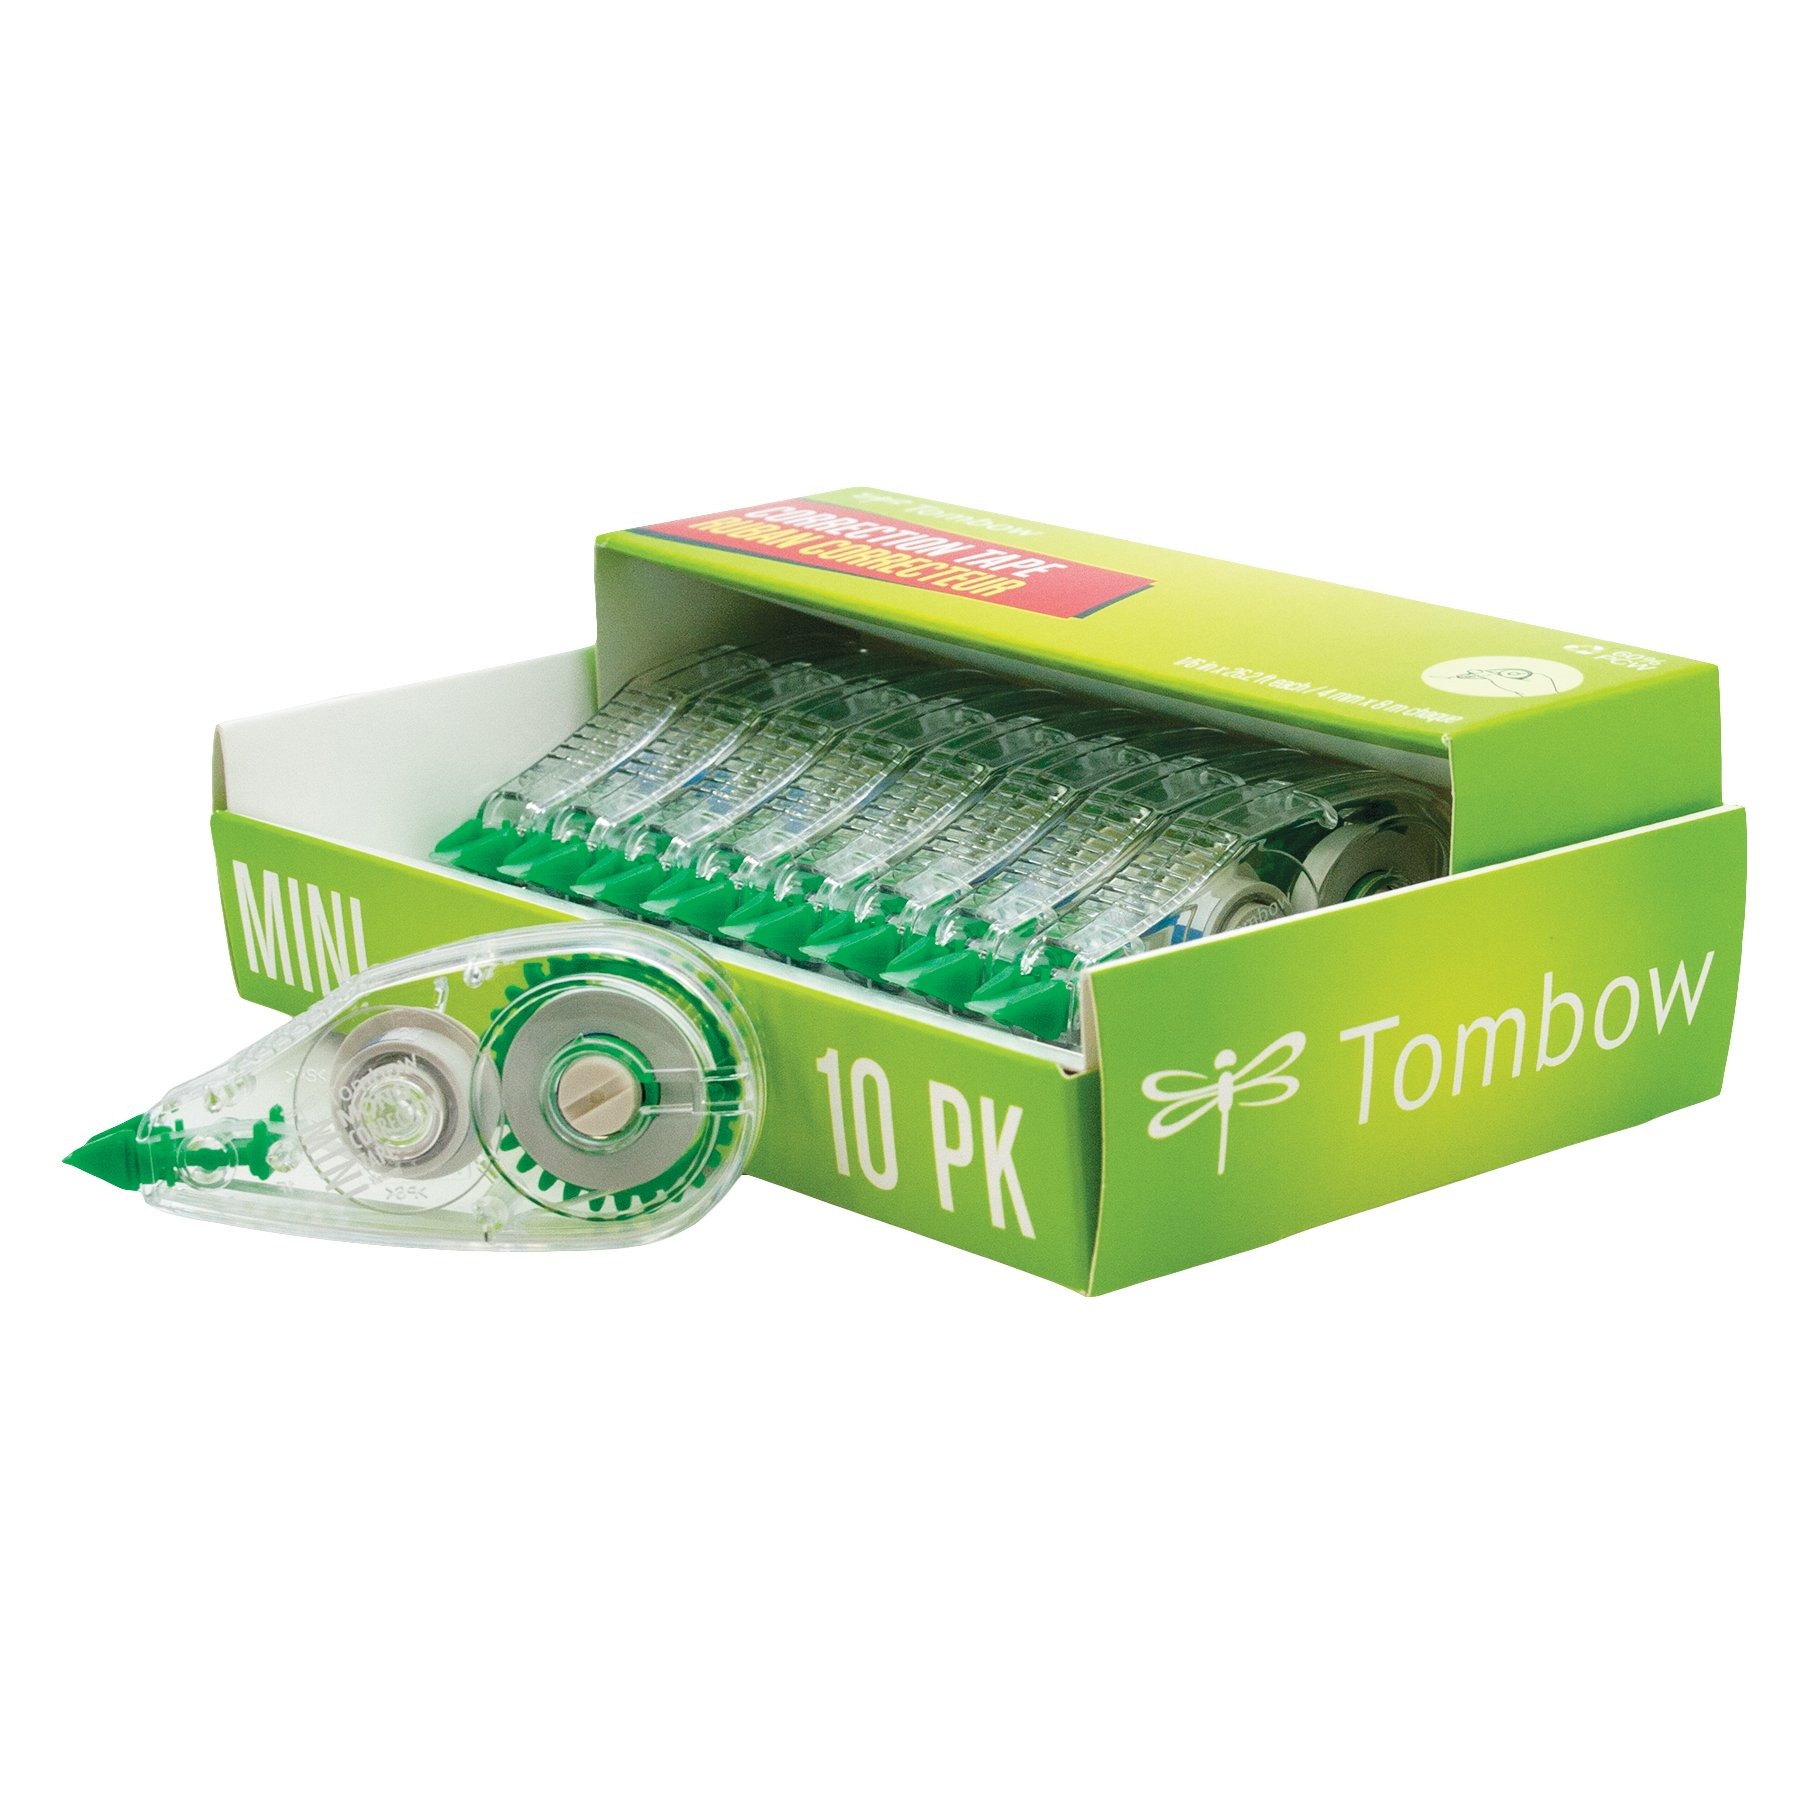
Item Name: Tombow Mono Mini Correction Tape, 10 Count (68722)
Bullet Point 1: Single line, break proof correction tape
Bullet Point 2: Write or type over instantly with no drying time and no copy/fax shadows
Bullet Point 3: Transparent applicator pinpoints and corrects mistakes quickly, cleanly and completely
Bullet Point 4: Compact size for backpacks, planners, etc
Bullet Point 5: 10 count value pack
Value: 10.0
Unit: Count

Price: 14.55